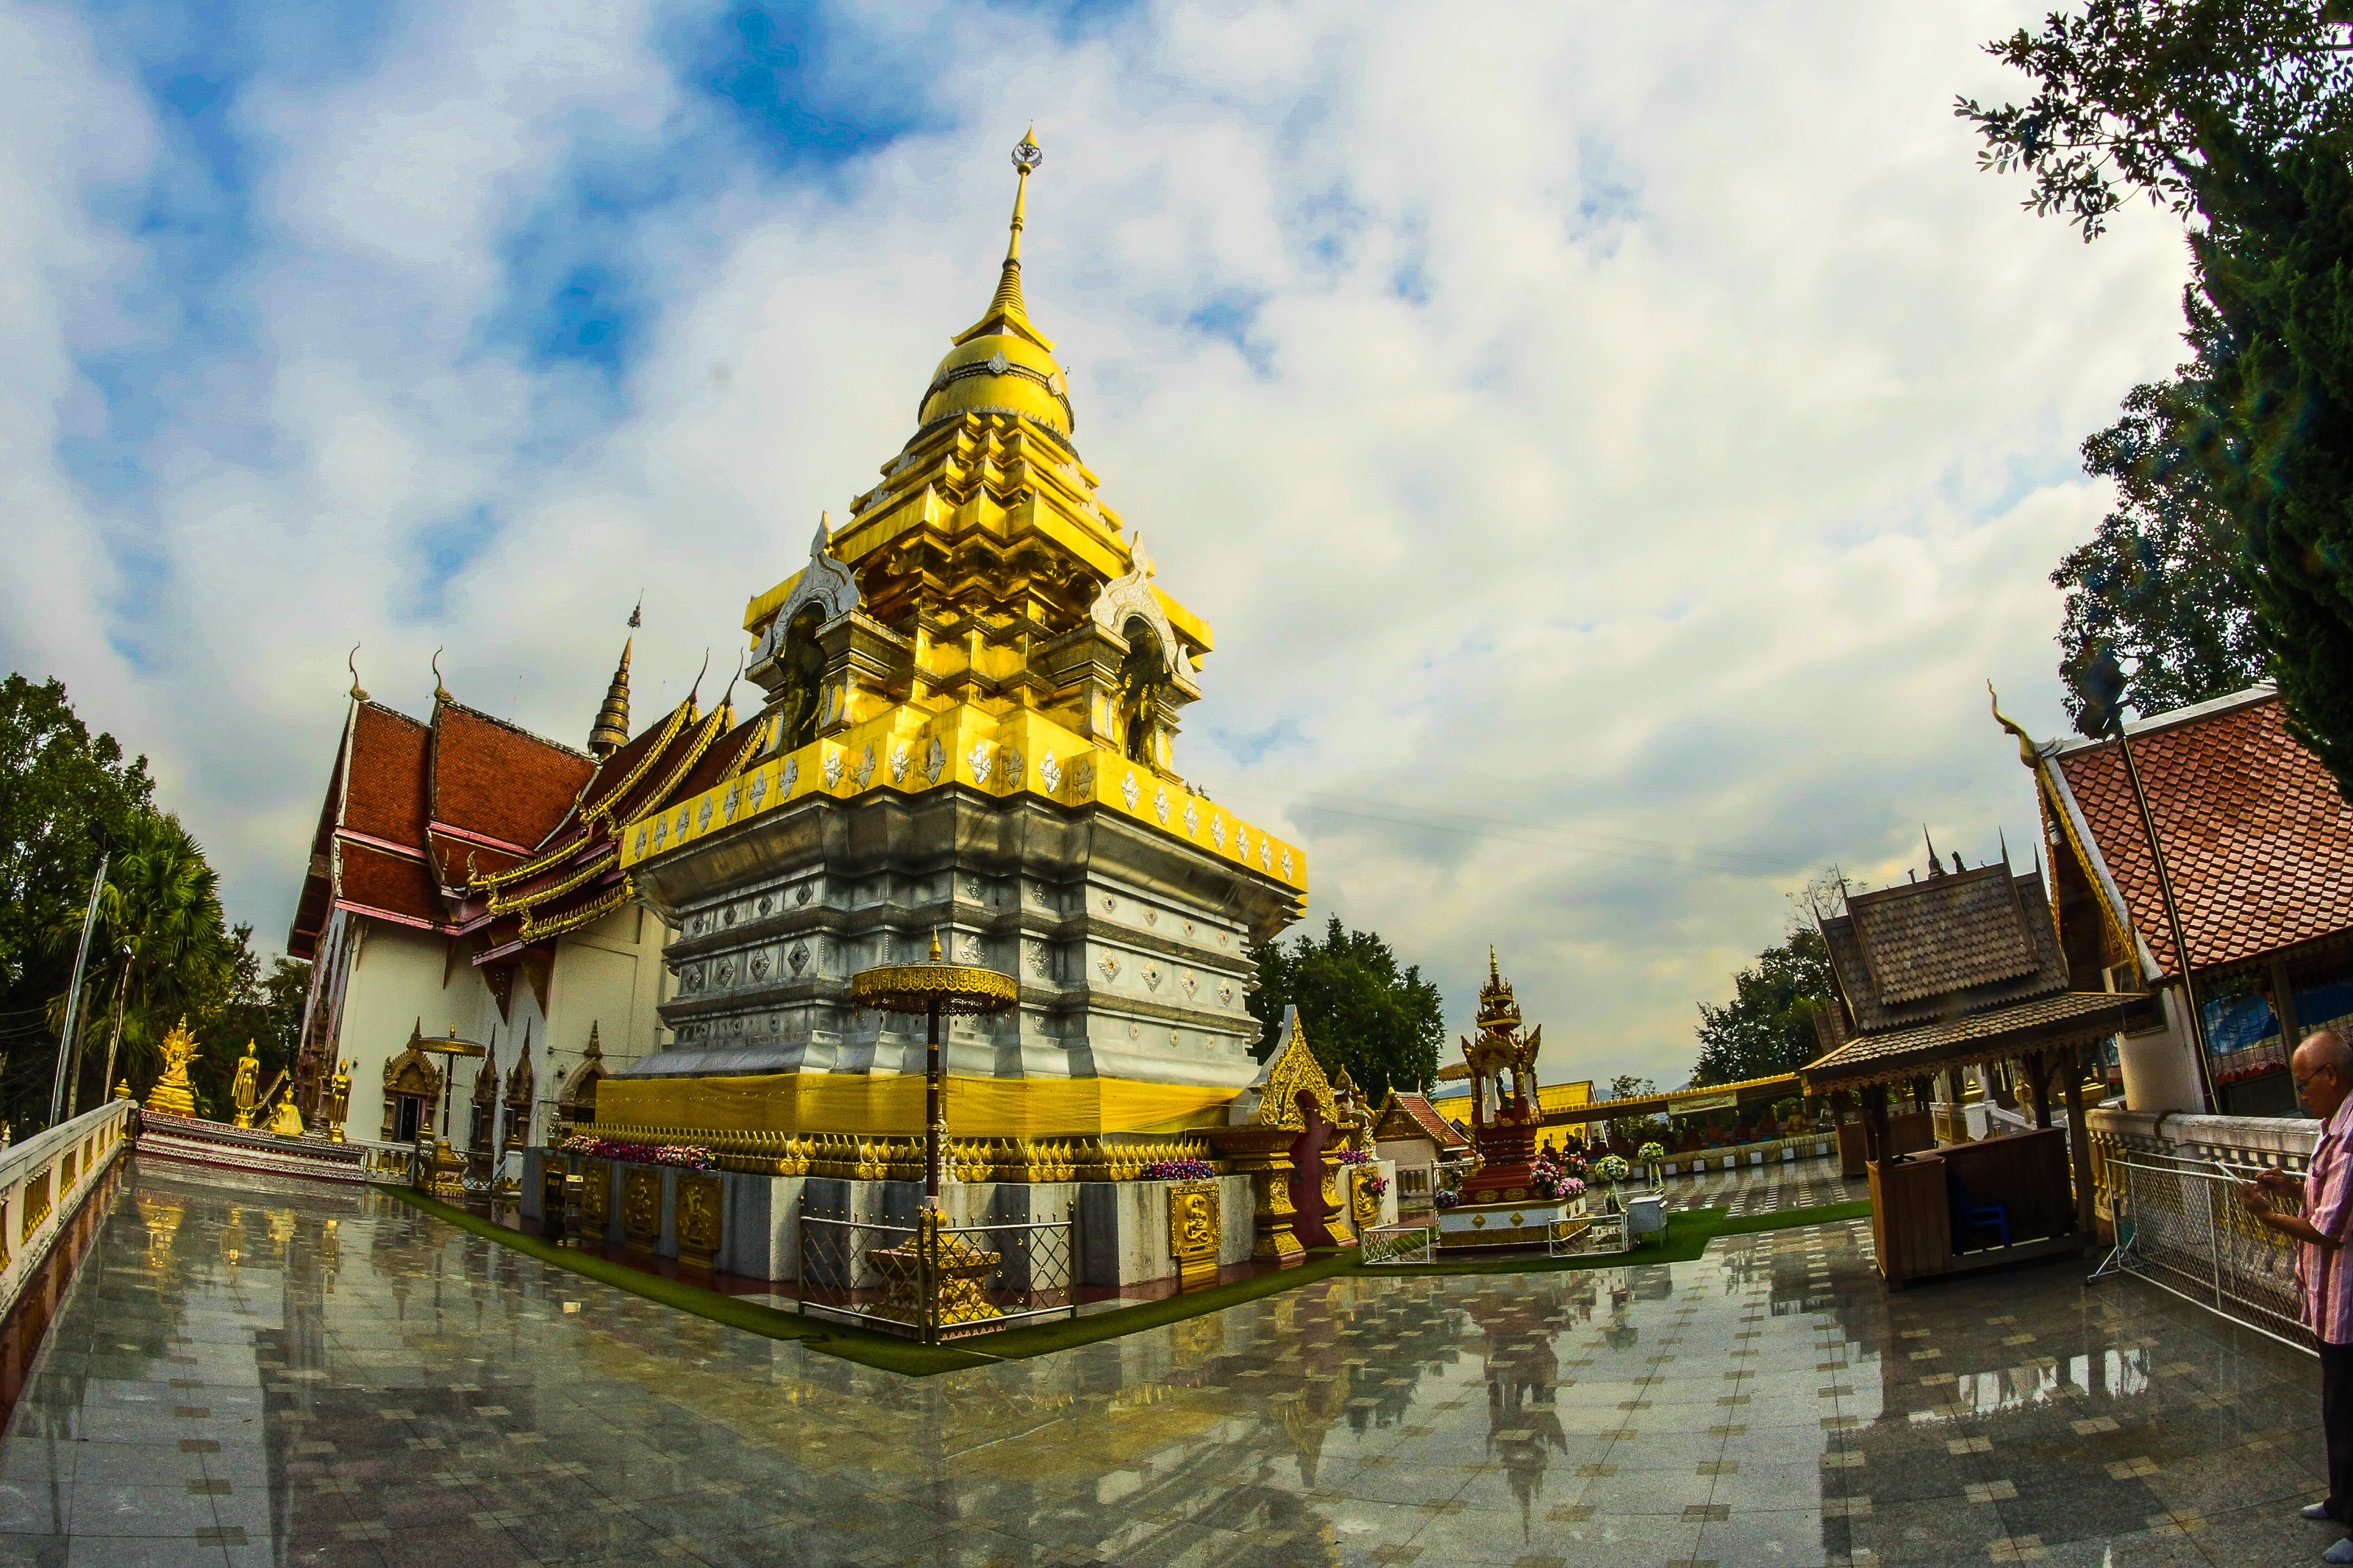
thailand, temple, buddhism, culture, travel, architecture, religion, asia, chiangmai, landmark, ancient, wat, traditional, thai, art, asian, tourism, buddha, buddhist, building, religious, beautiful, gold, statue, history, pagoda, background, chiang mai, sculpture, chinese architecture, place of worship, sky, palace, shrine, japanese architecture, tourist attraction, historic site, photography, leisure, world, hindu temple